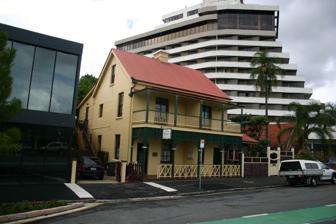
Building: Theosophical Society Building, Brisbane
Country: Australia
Year built: 1864
Historic site in Queensland, Australia Theosophical Society Building Theosophical Society Building, 2009 Location 355 Wickham Terrace , Spring Hill , City of Brisbane , Queensland , Australia Coordinates 27°27′50″S 153°01′16″E / 27.4639°S 153.021°E / -27.4639; 153.021 Design period 1840s–1860s (mid-19th century) Built 1863–1864 Queensland Heritage Register Official name Theosophical Society Building, Callender House Type state heritage (built) Designated 21 October 1992 Reference no. 600169 Significant components basement / sub-floor, attic, residential accommodation – maisonette/s / duplex, fence/wall – perimeter Location of Theosophical Society Building in Queensland Show map of Queensland Theosophical Society Building, Brisbane (Australia) Show map of Australia This article is about the building in Brisbane. For the historic house in Scotland, see Callendar House . Theosophical Society Building is a heritage-listed duplex at 355 Wickham Terrace , Spring Hill , City of Brisbane , Queensland , Australia. It was built from 1863 to 1864. It is also known as Callender House. It was added to the Queensland Heritage Register on 21 October 1992. History Dr J Espie Dods This pair of semi-detached houses was built in late 1863 to early 1864. The building was probably erected by the first landowner Patrick Mayne (1856), or possibly for the second owner John McNab. The houses were advertised for rent on 30 January 1864, two days after registration in McNab's name, when they were described as "newly erected ... containing five rooms and kitchen" . Subsequent owners included Joseph Buckle (1885–1910), a Primitive Methodist minister, who resided there for a period. From at least 1883 the building was known as Callender House. The property was purchased in 1910 by Dr Espie Dods , who moved there from 97 Wickham Terrace. His architect brother Robin Dods renovated and extended the property for its use as a private house and consulting rooms. This reflected the medico-residential character of Wickham Terrace at the time. In 1925 the property, which included adjacent land now occupied by the Liberal Catholic Church , was purchased by the Brisbane Theosophical Society . Minor alterations were carried out in 1925 by architects Hall & Prentice . Major conservation work was undertaken in 1986–1987. Description The building comprises a pair of 1860s two-storeyed semi-detached brick houses with a 1912 timber extension to the side and rear. The original houses are small in scale without halls or corridors, and include attic and basement. Construction is of brick, with brick-on-edge construction on walls protected by verandahs. The main roof is gabled and clad in corrugated galvanised iron, concealing earlier shingles. The main facade has a two-storeyed timber verandah, reconstructed in 1986–1987 to a 1910 photograph. The timber extension designed by Dods added new large rooms on two levels at the rear, and a single-storeyed kitchen wing. A new porch and hall gave entrance to both consulting rooms and house. The extension is clad with weatherboards, lined with timber and roofed with corrugated galvanised iron. There is no visible evidence of earlier kitchen wings. The fence in front of the extension is by Dods. Dods' enclosure of the front verandahs does not survive. In its present form the building clearly reveals the two major stages in its development. Heritage listing Theosophical Society Building was listed on the Queensland Heritage Register on 21 October 1992 having satisfied the following criteria. The place is important in demonstrating the evolution or pattern of Queensland's history. The building is evidence of the former residential and medico-residential character of Wickham Terrace. The place demonstrates rare, uncommon or endangered aspects of Queensland's cultural heritage. The former Callender House is one of the few remaining 1860s buildings in Brisbane and is a rare example of semi-detached housing which was relatively common in the 1860s. The place is important in demonstrating the principal characteristics of a particular class of cultural places. As an important example of the work of the architect Robin Dods, which demonstrates his skill in adapting an older building, the former Callender House is significant. The place has a special association with the life or work of a particular person, group or organisation of importance in Queensland's history. As an important example of the work of the architect RS Dods, which demonstrates his skill in adapting an older building, the former Callender House is significant. References